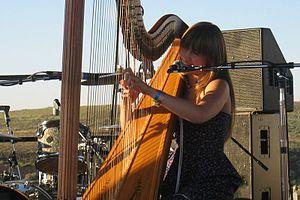
Ys ou Is, parfois appelée « Ker Ys », est une ville légendaire de Bretagne, qui aurait été engloutie par l'océan. Probablement issue d'un thème celtique autour de la femme de l'Autre Monde, la légende de la ville d'Ys est très nettement christianisée. Le seul élément originel qui en subsiste est le personnage de Dahut. La version hagiographique de Pierre le Baud, plus ancienne version connue, voit déjà l'engloutissement de la ville comme résultant des péchés de ses habitants, mettant en valeur les évangélisateurs bretons.